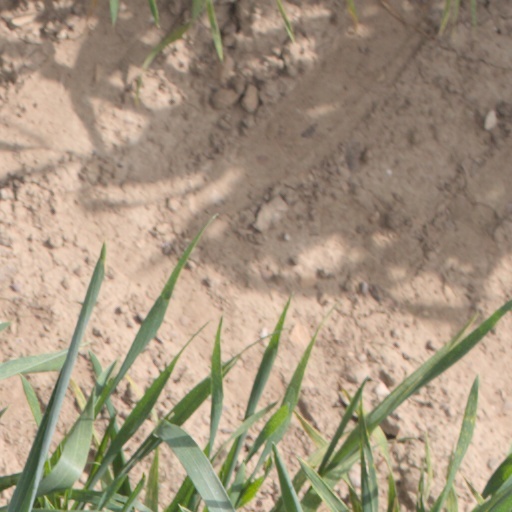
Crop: wheat